Parastoo Hashemi

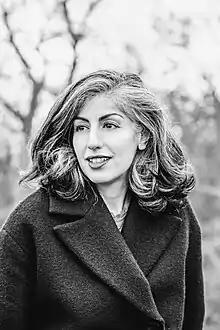
Parastoo Hashemi

Parastoo ("Parry") Hashemi (born 1980) is an Iranian-British neural engineer and Reader in Neural Diagnostics and Therapeutics at Imperial College London. She is best known for her work in the development of electroanalytical methods to quantify neurotransmitters in the brain, and more recently, among the gut-brain axis and skin-brain axis. In 2018, Hashemi received both the Pittsburgh Conference Achievement award and the Royce W. Murray award for her significant accomplishments in electroanalytical chemistry within the first 10 years after receiving her phD.